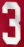
Number: 3